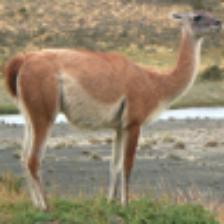
Label: NonHuman